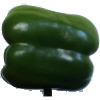
Label: Pepper Green 1